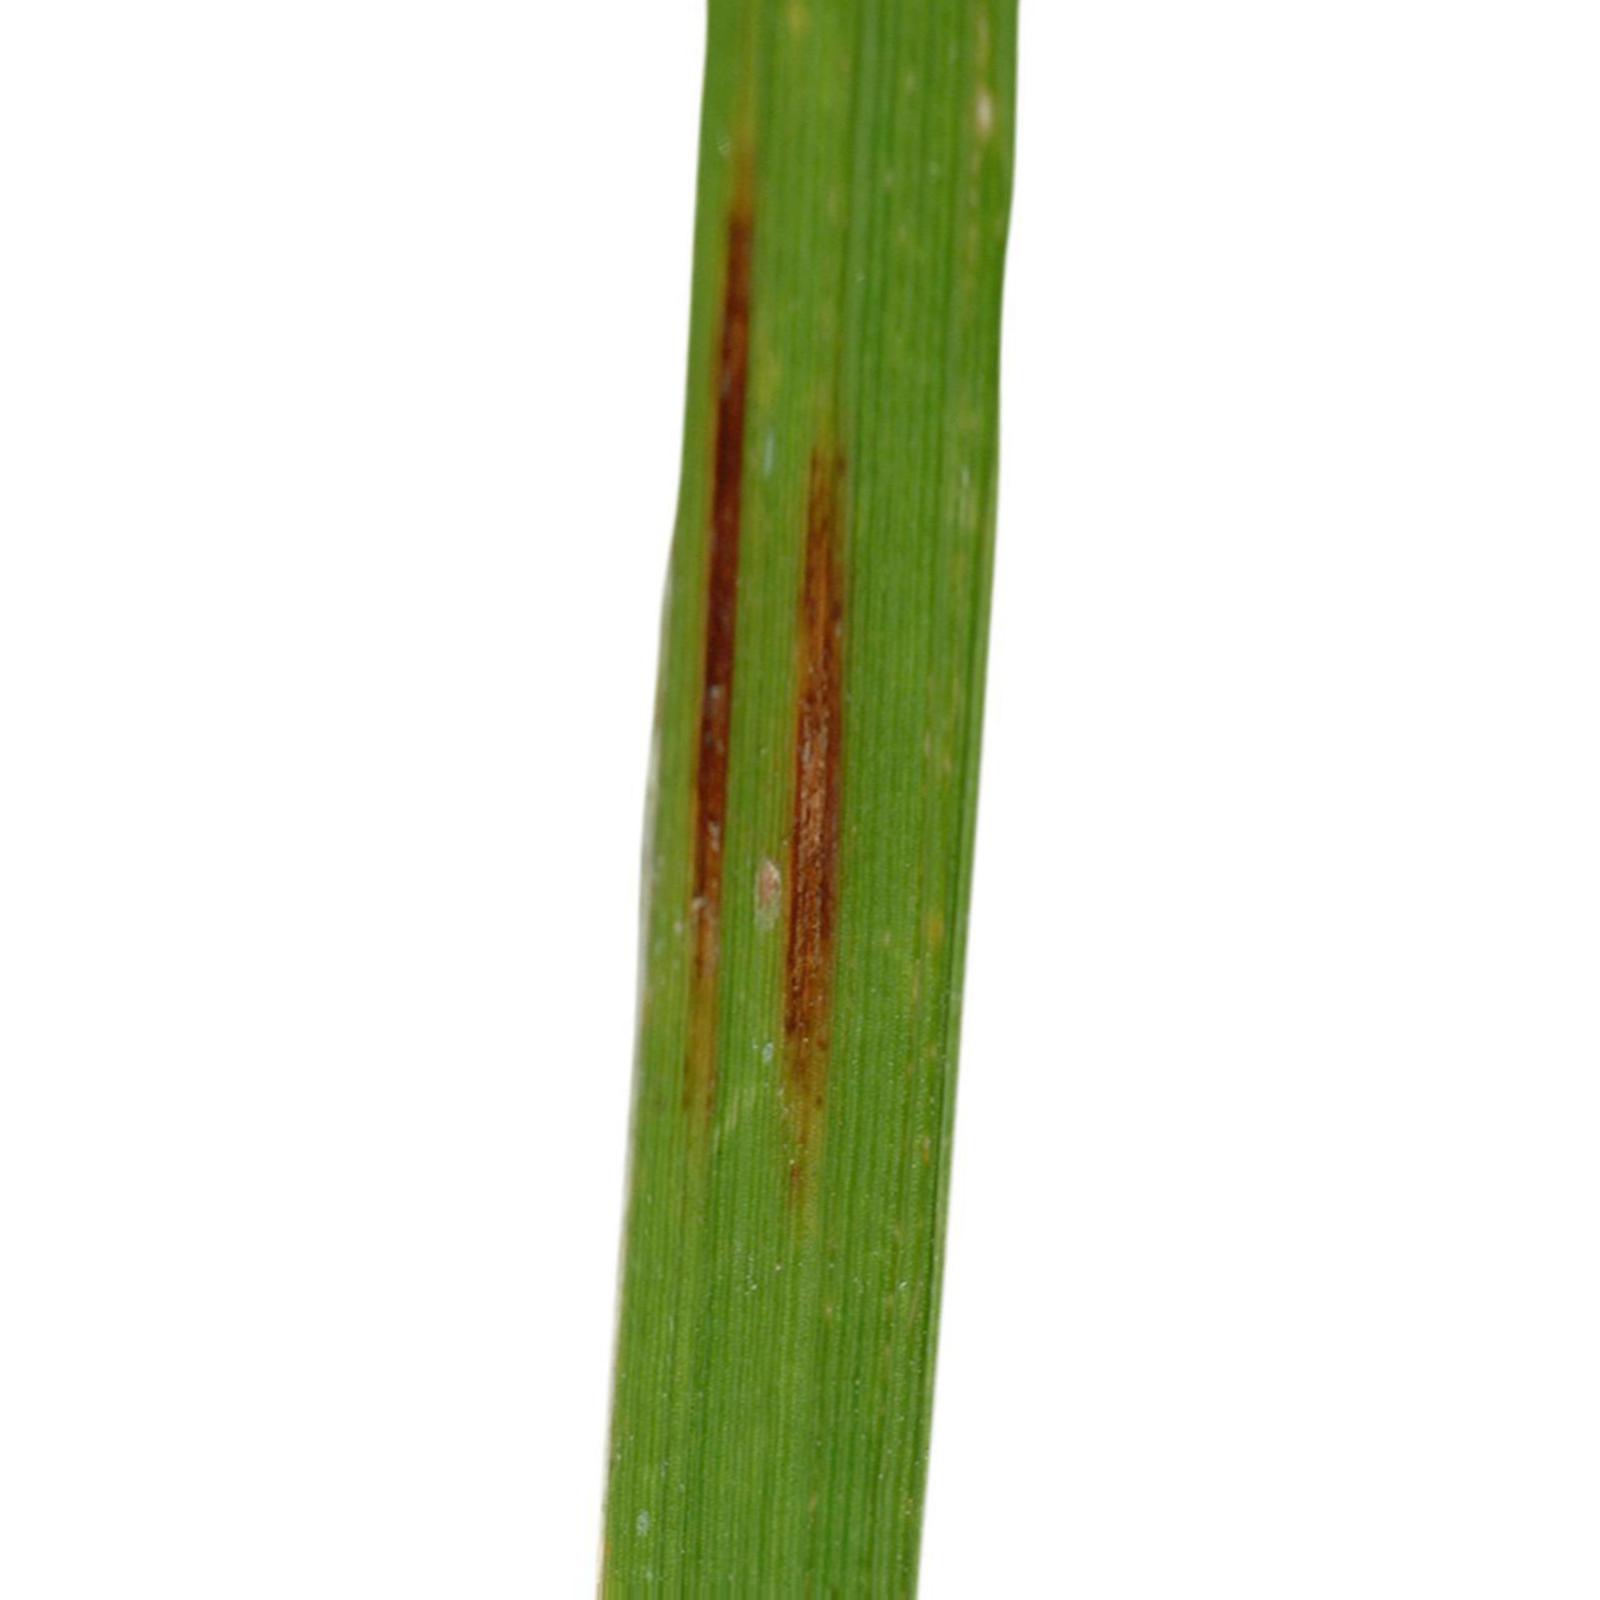
Nhãn: Bệnh Gạch Nâu ( Narrow Brown Spot )